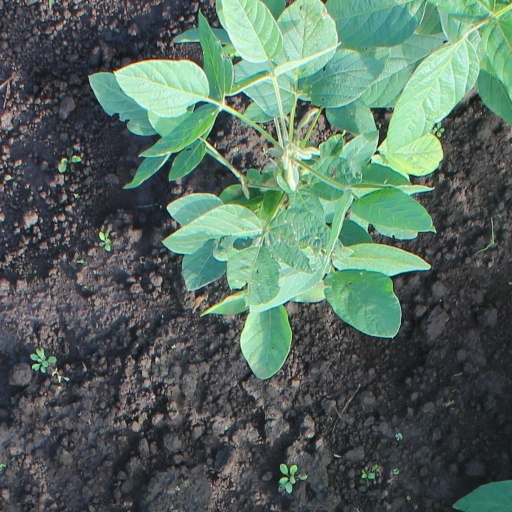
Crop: soybean